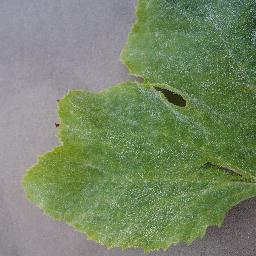
Label: Squash___Powdery_mildew